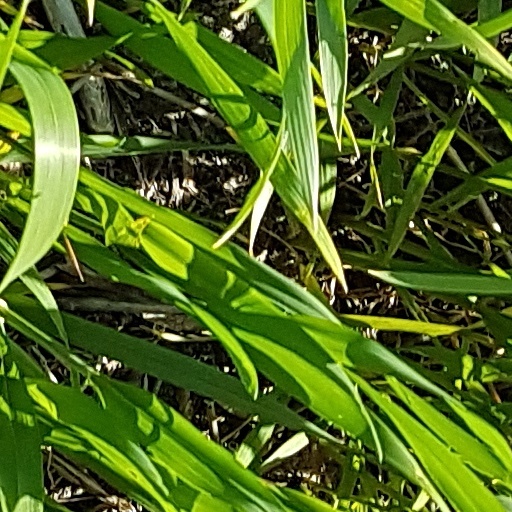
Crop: wheat